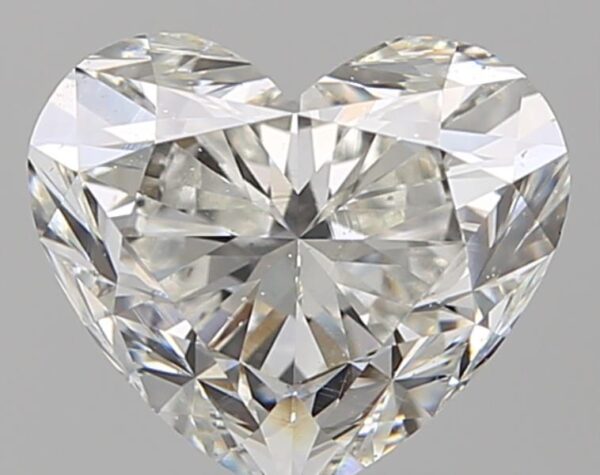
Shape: heart
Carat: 1.75
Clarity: VS2
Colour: F
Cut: EX
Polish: EX
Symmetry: EX
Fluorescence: ST
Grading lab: GIA
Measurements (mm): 7.07 x 8.2 x 4.98